Nissan Navara

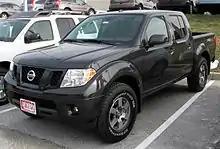
2011 Nissan Frontier Pro-4X (US)

For North American Frontiers model year 2009, and European Navaras model year 2010, Nissan updated the shape of some minor components.